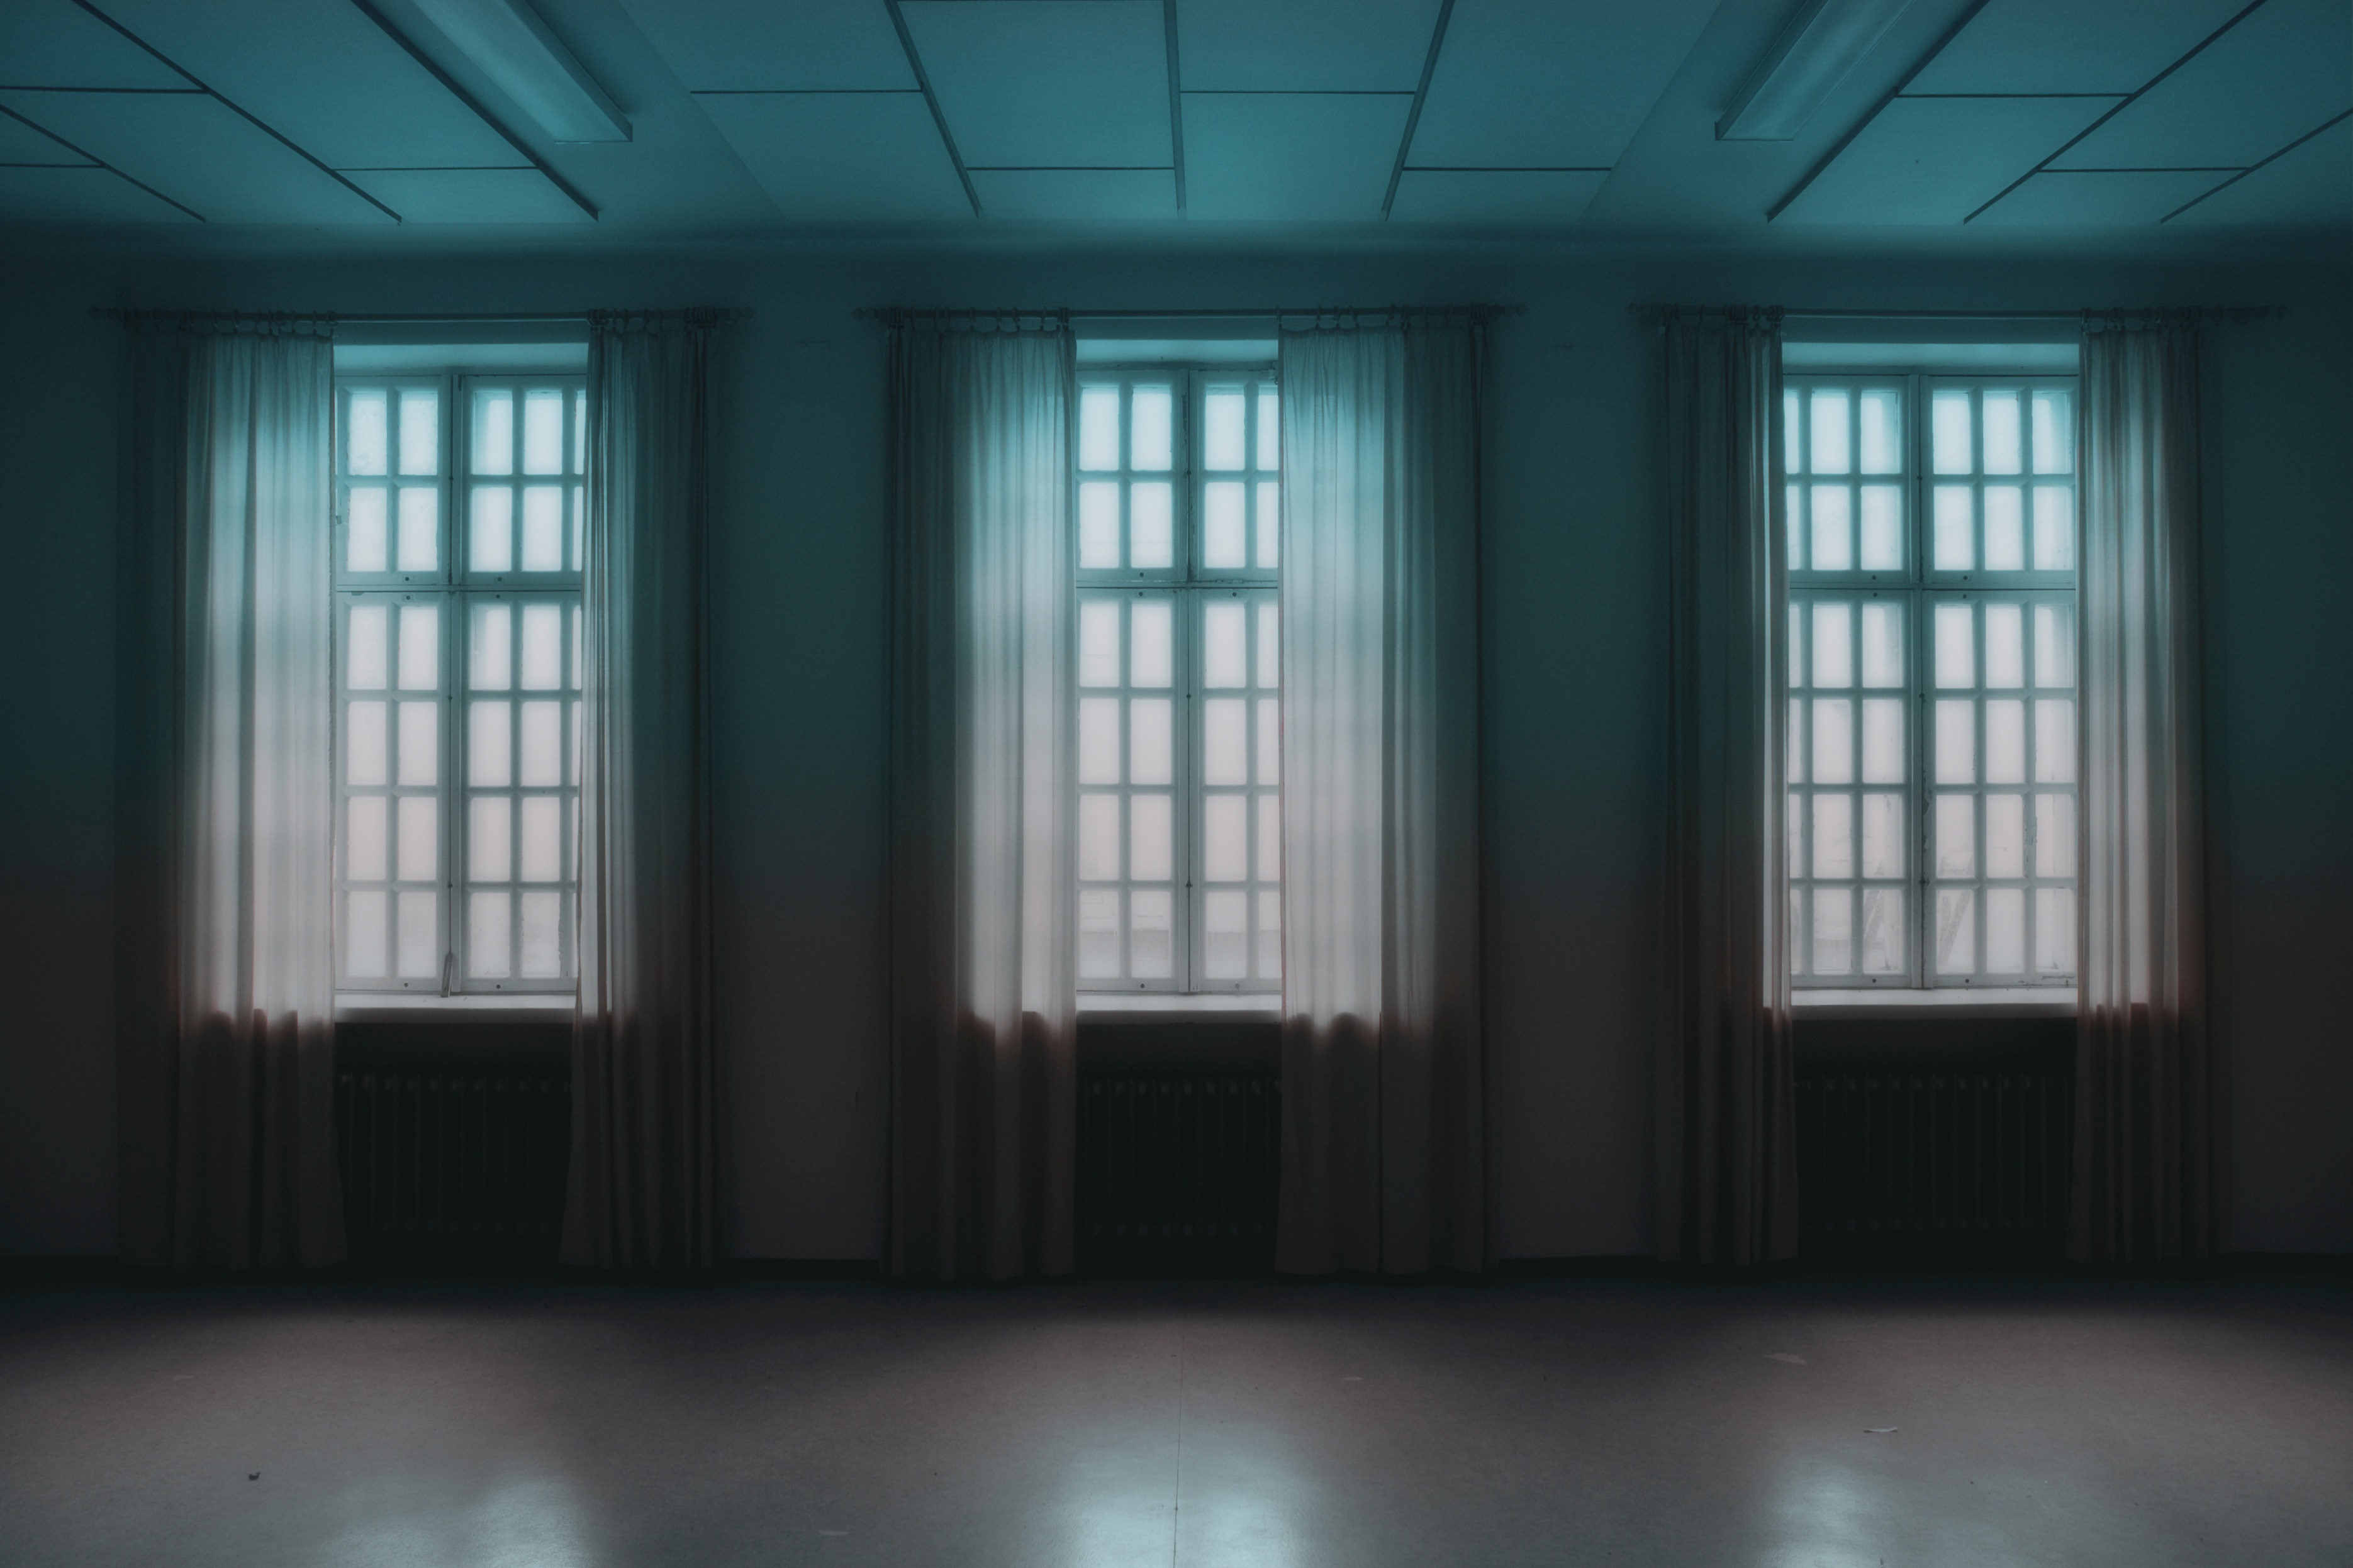
light, house, floor, window, home, ceiling, indoor, room, door, interior design, inside, design, window covering, window treatment